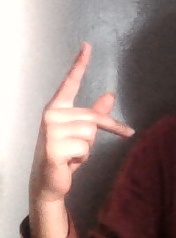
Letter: dha